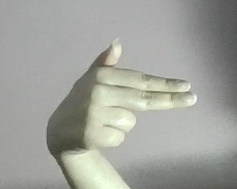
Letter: ghain